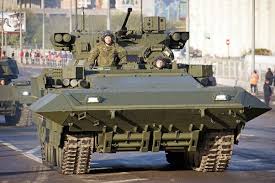
Label: BMP-T15